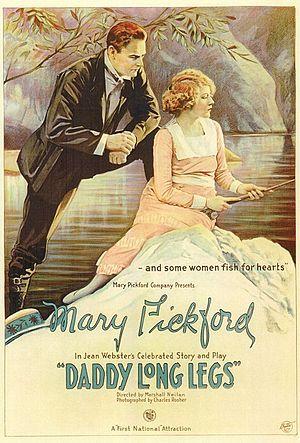
Papa longues jambes est un film muet américain réalisé par Marshall Neilan, sorti en 1919.